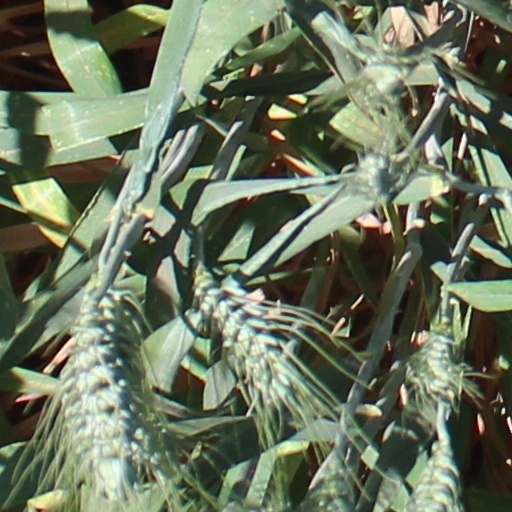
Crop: wheat